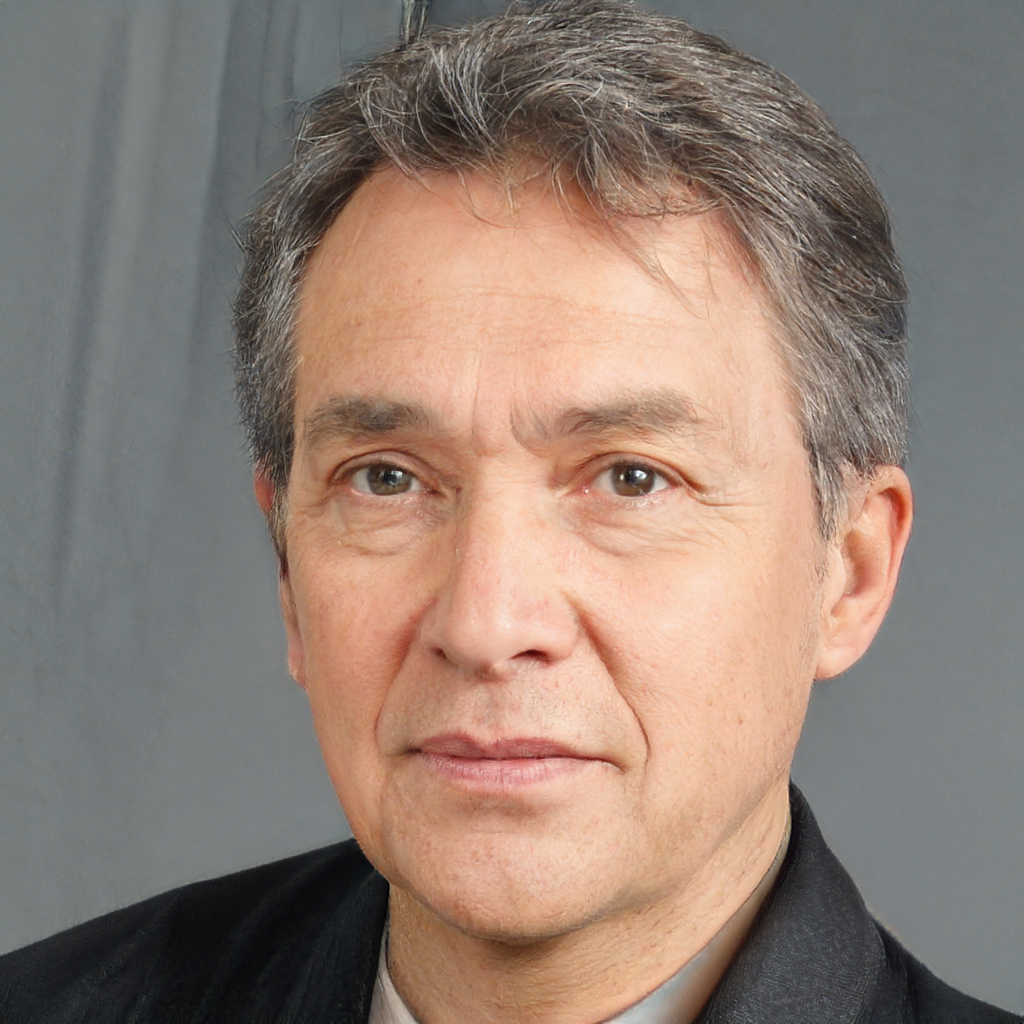
Gender: Male